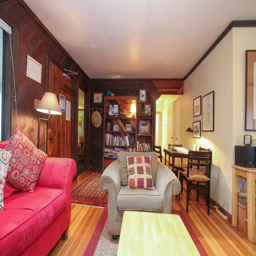
all the comforts of home !